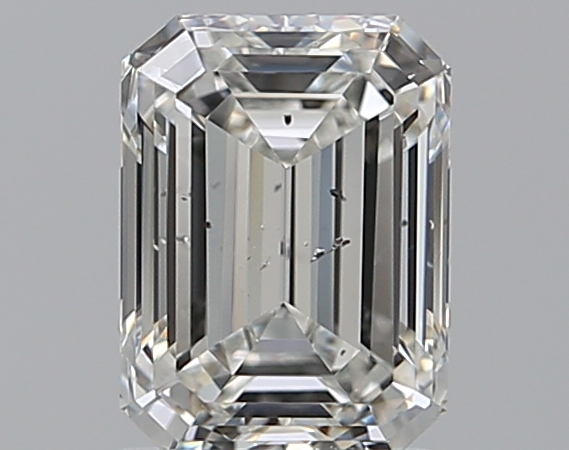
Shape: emerald
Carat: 1.5
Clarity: SI1
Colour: G
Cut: EX
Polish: EX
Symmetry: VG
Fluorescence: N
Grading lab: GIA
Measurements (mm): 7.41 x 5.49 x 3.74